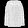
Label: Coat